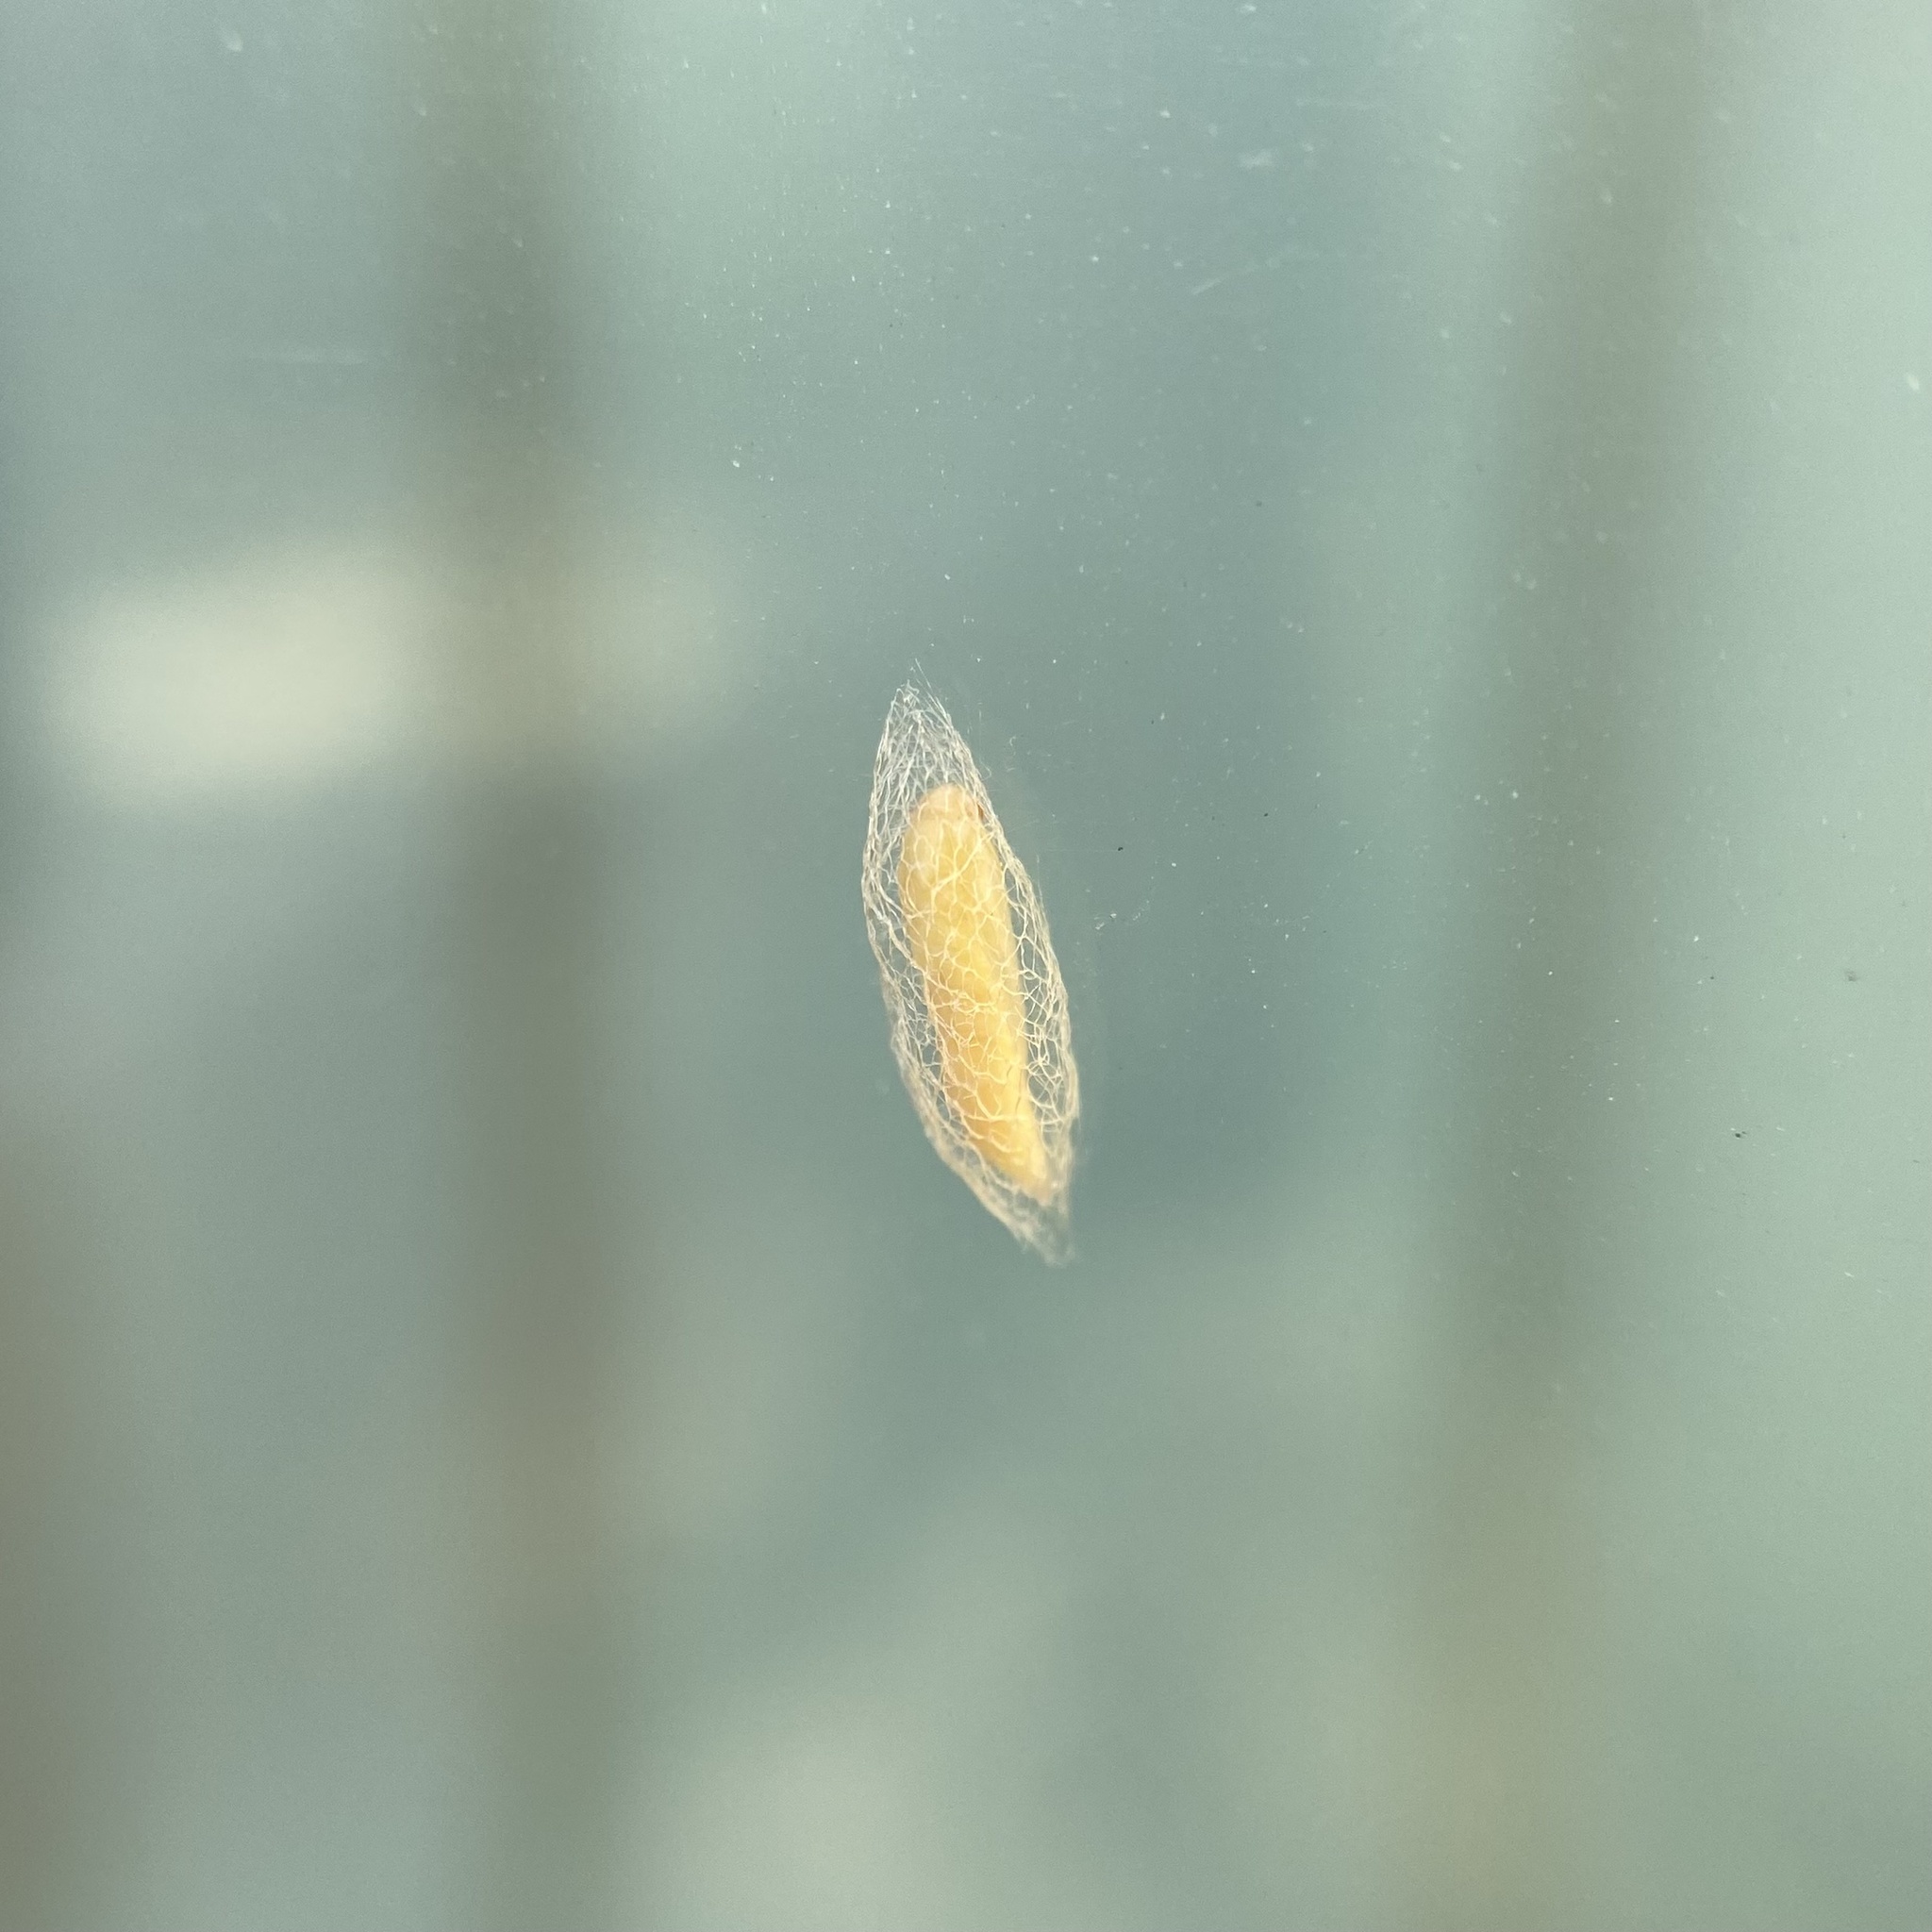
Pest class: diamondback_moth